George W. White (American politician)

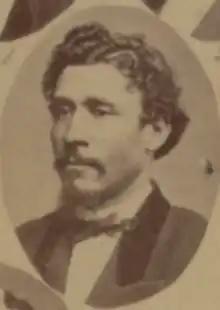

George W. White (born c. 1841) was an American state legislator in Mississippi. He served in the Mississippi House of Representatives from 1870 to 1873 and Mississippi Senate from 1874 to 1877. White was born in Mississippi. He represented Wilkinson County, Mississippi.